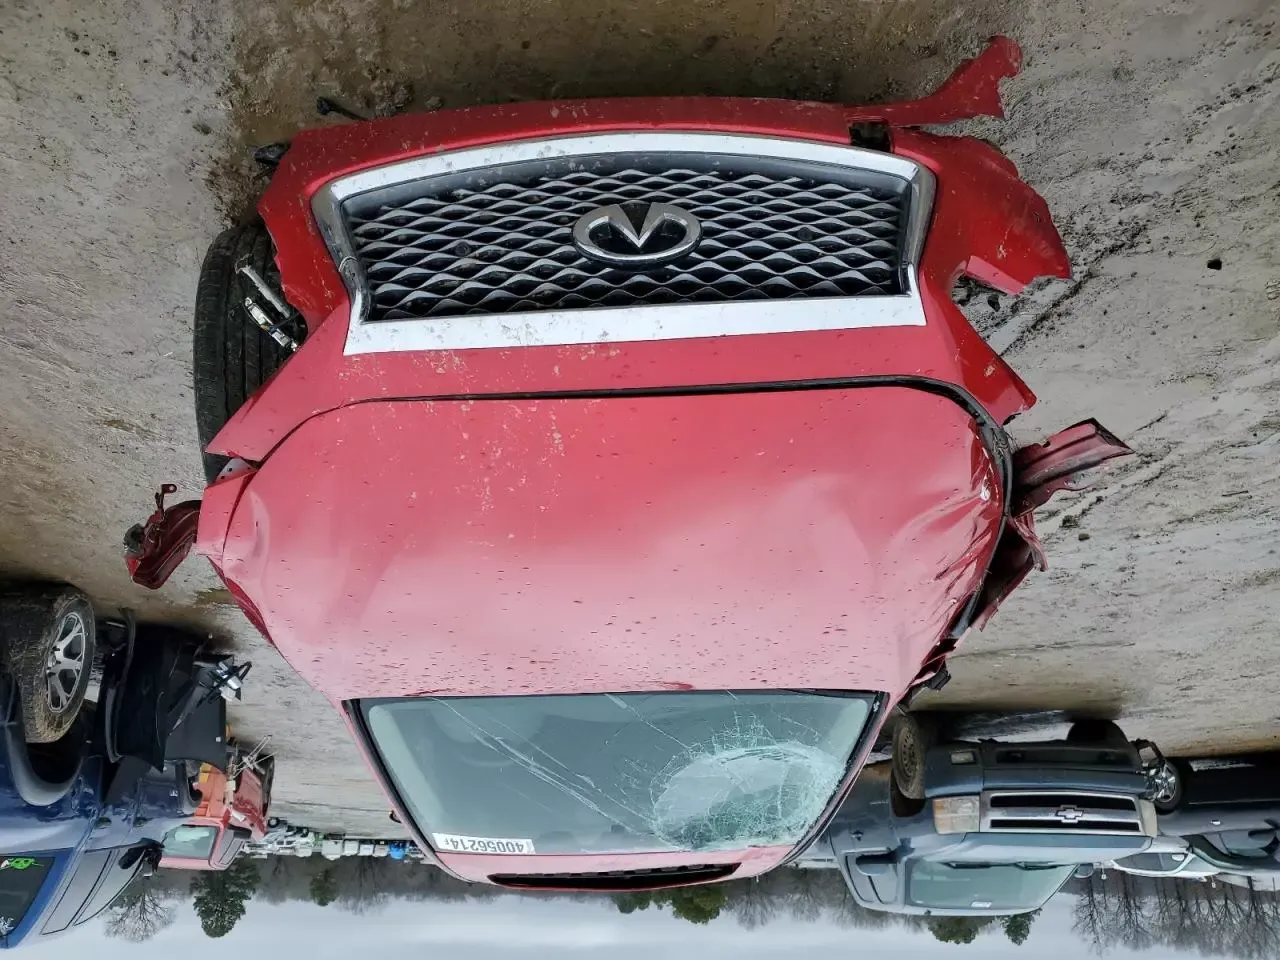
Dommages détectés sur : pare-choc avant, capot, pare-brise avant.
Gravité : majeur